Sue Wah Chin

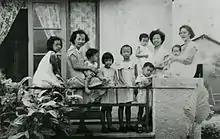
Sue Wah Chin and family

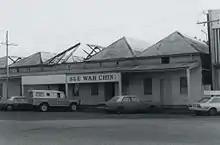
Sue Wah Chin building in central Darwin after Cyclone Tracy.

The Chin family left for Australia in 1928 staying initially with Chin Toy at the rear of his store in the Fang Cheong Loong building on Cavenagh Street in Darwin. Chin had three more children in Darwin, Darwina, Oswald, and Wellington and worked as a seamstress.